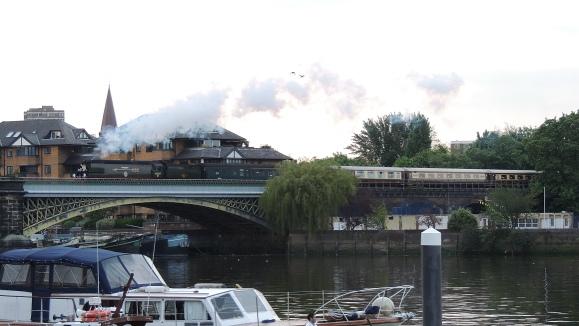
A train billowing smoke as it crosses a river by bridge.